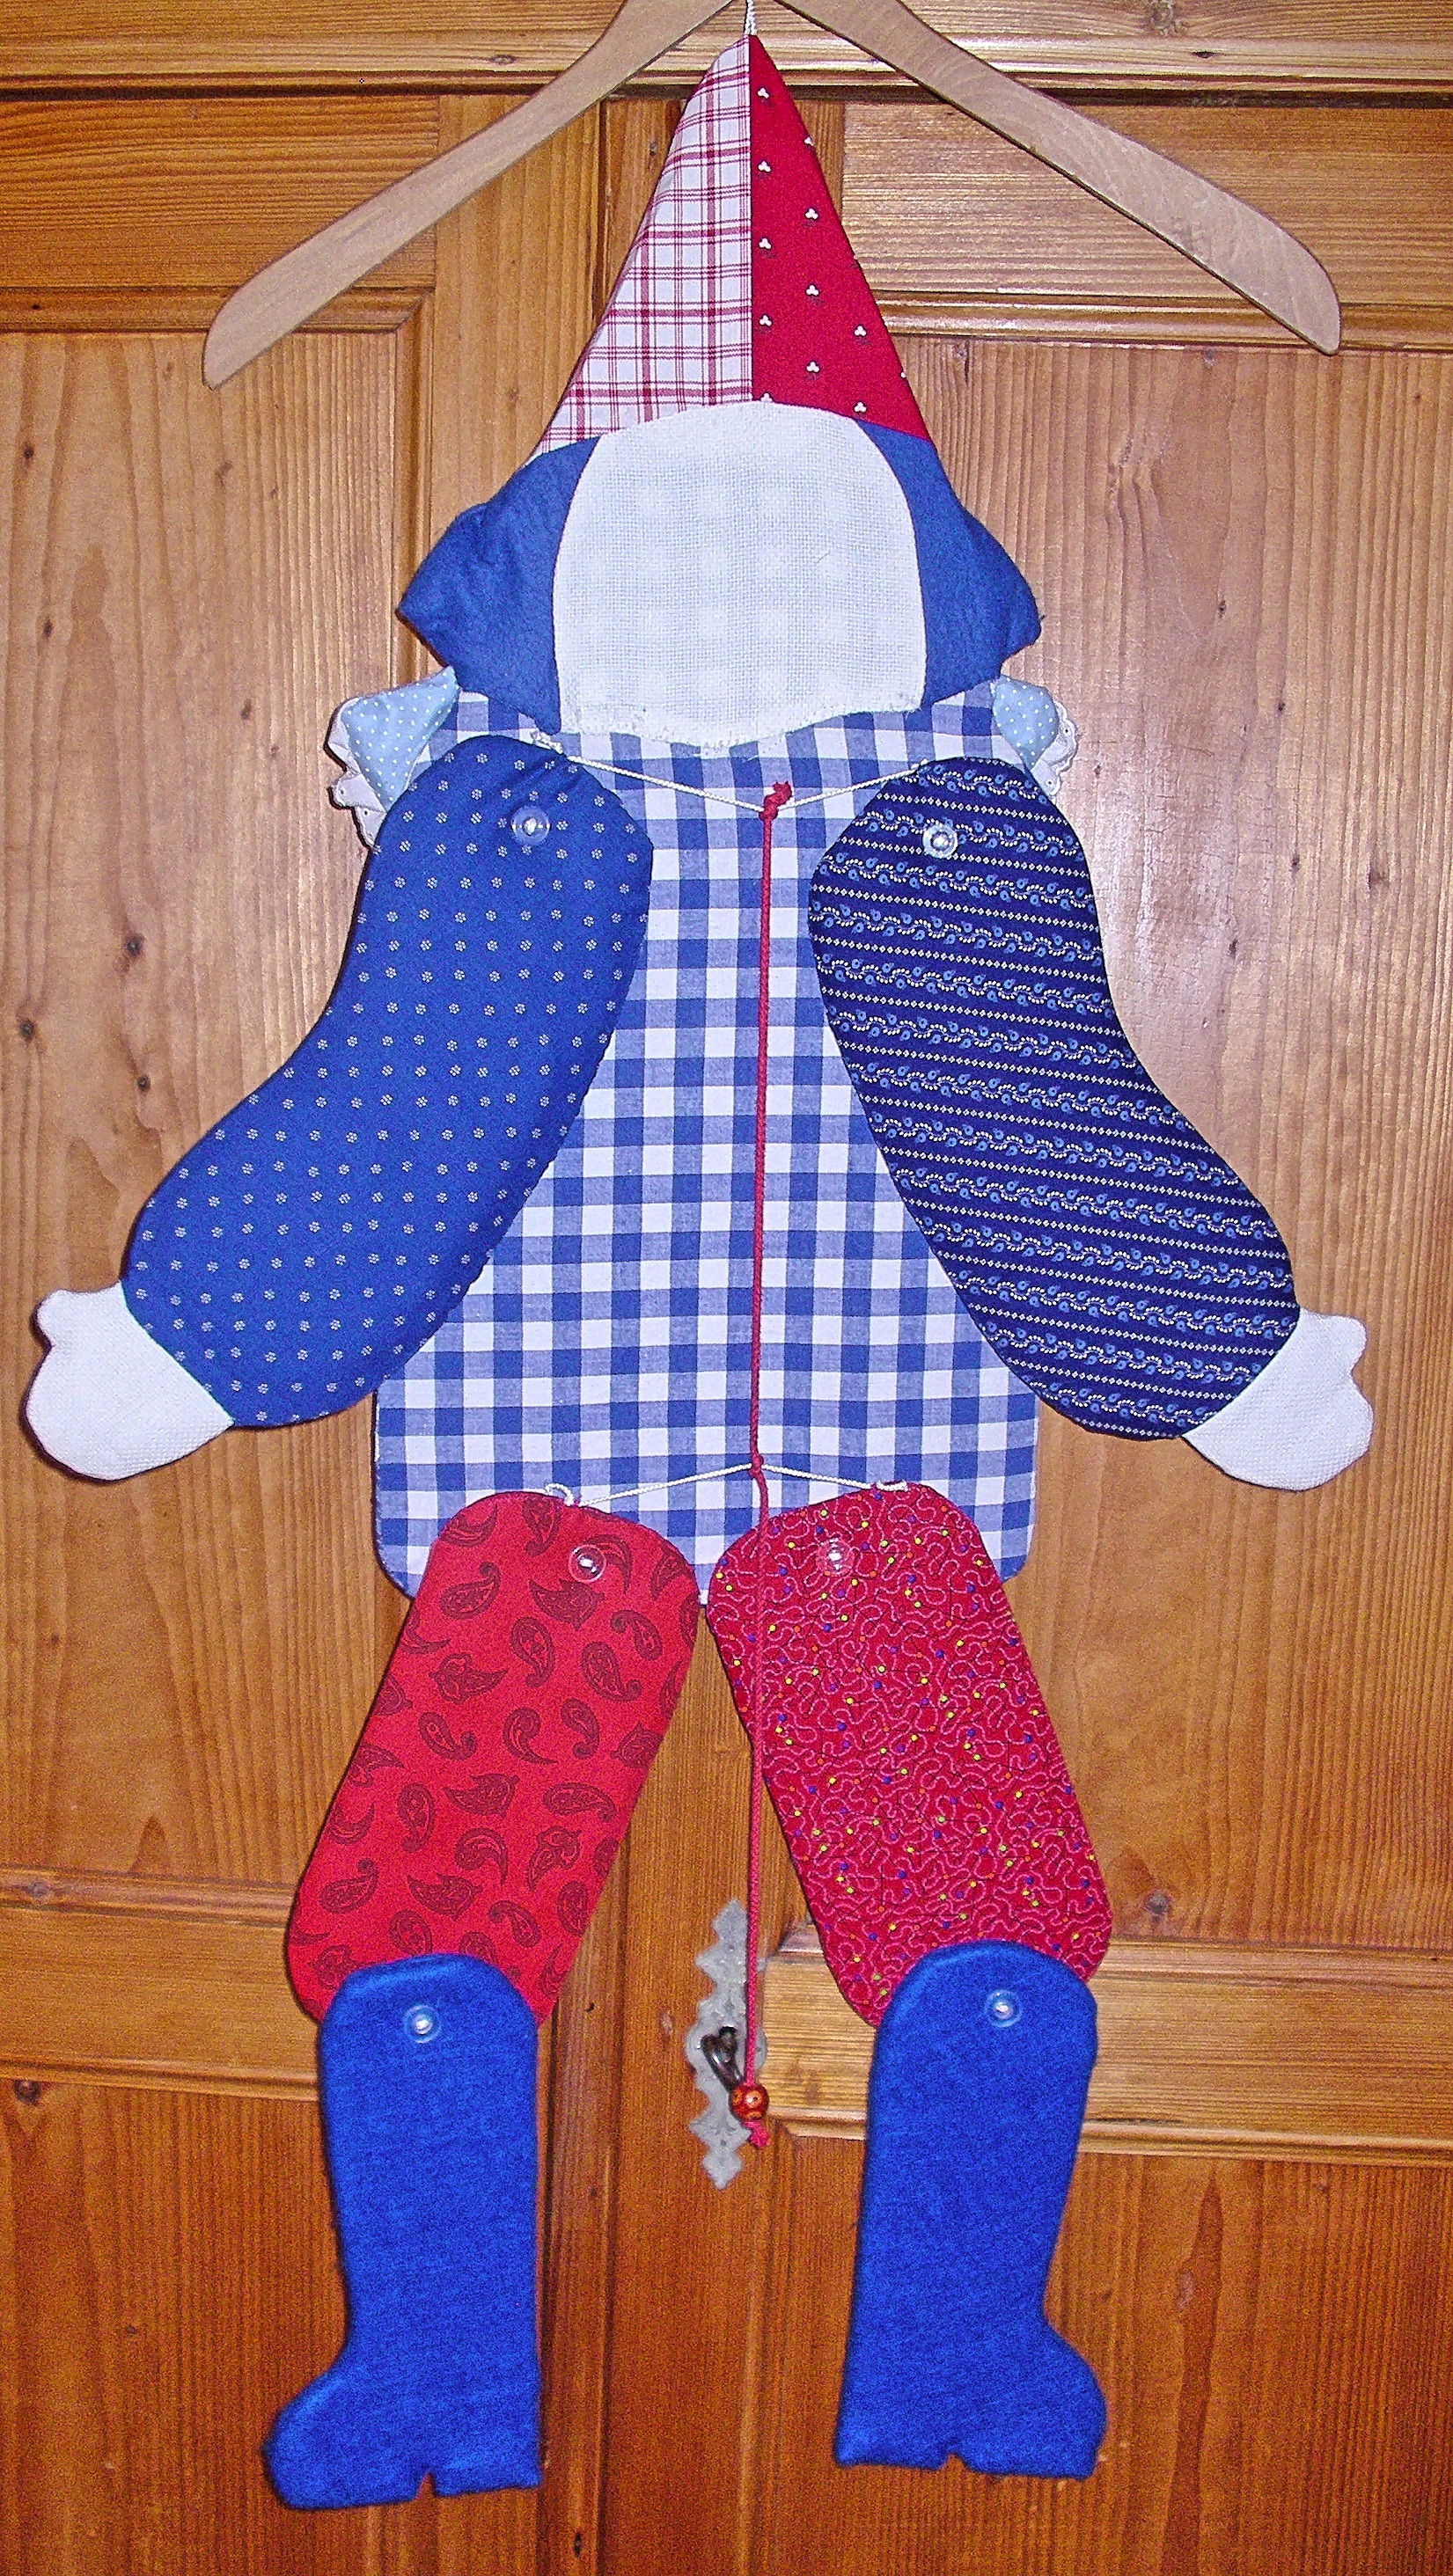
pattern, blue, clothing, homemade, outerwear, product, textile, art, design, children toys, jumping jack